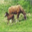
Label: horse